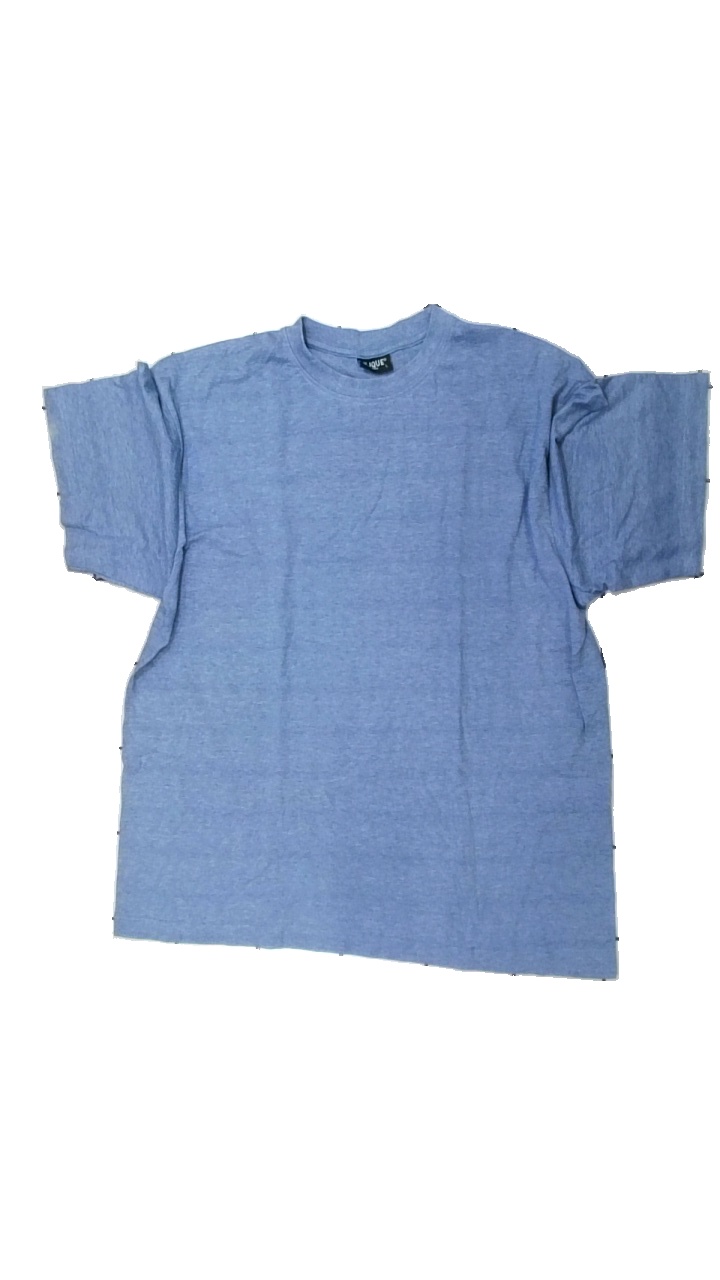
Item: T-shirt (Men)
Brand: Clique
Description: t-shirt
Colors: Blue
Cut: C-collar
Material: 64% polyester 36% bomull
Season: All
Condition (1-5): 2
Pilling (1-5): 1
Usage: Export
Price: <50